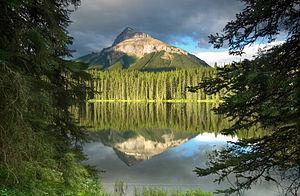
La plupart des montagnes de l'Alberta sont situées dans la partie sud-ouest de la province d'Alberta sur le versant oriental des Rocheuses canadiennes. D'autres points hauts se trouvent dans les monts Caribou et la montagne de Cyprès.